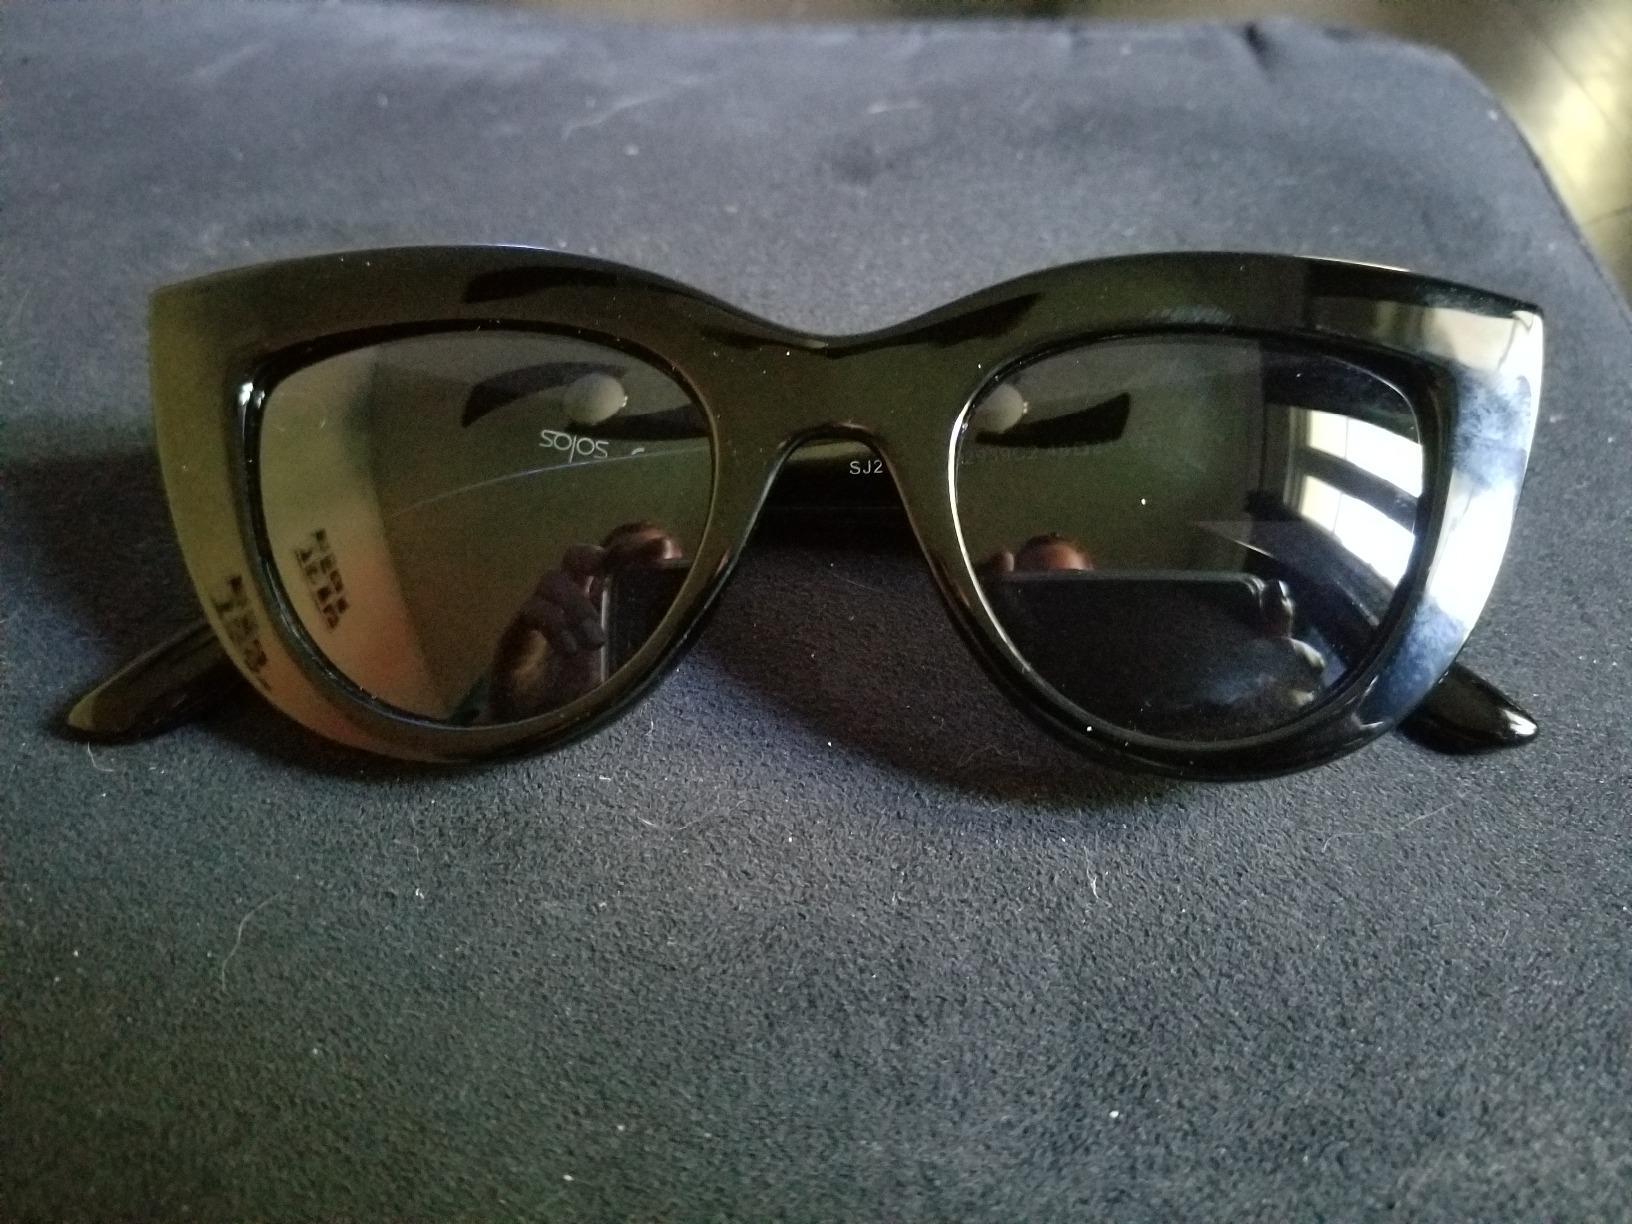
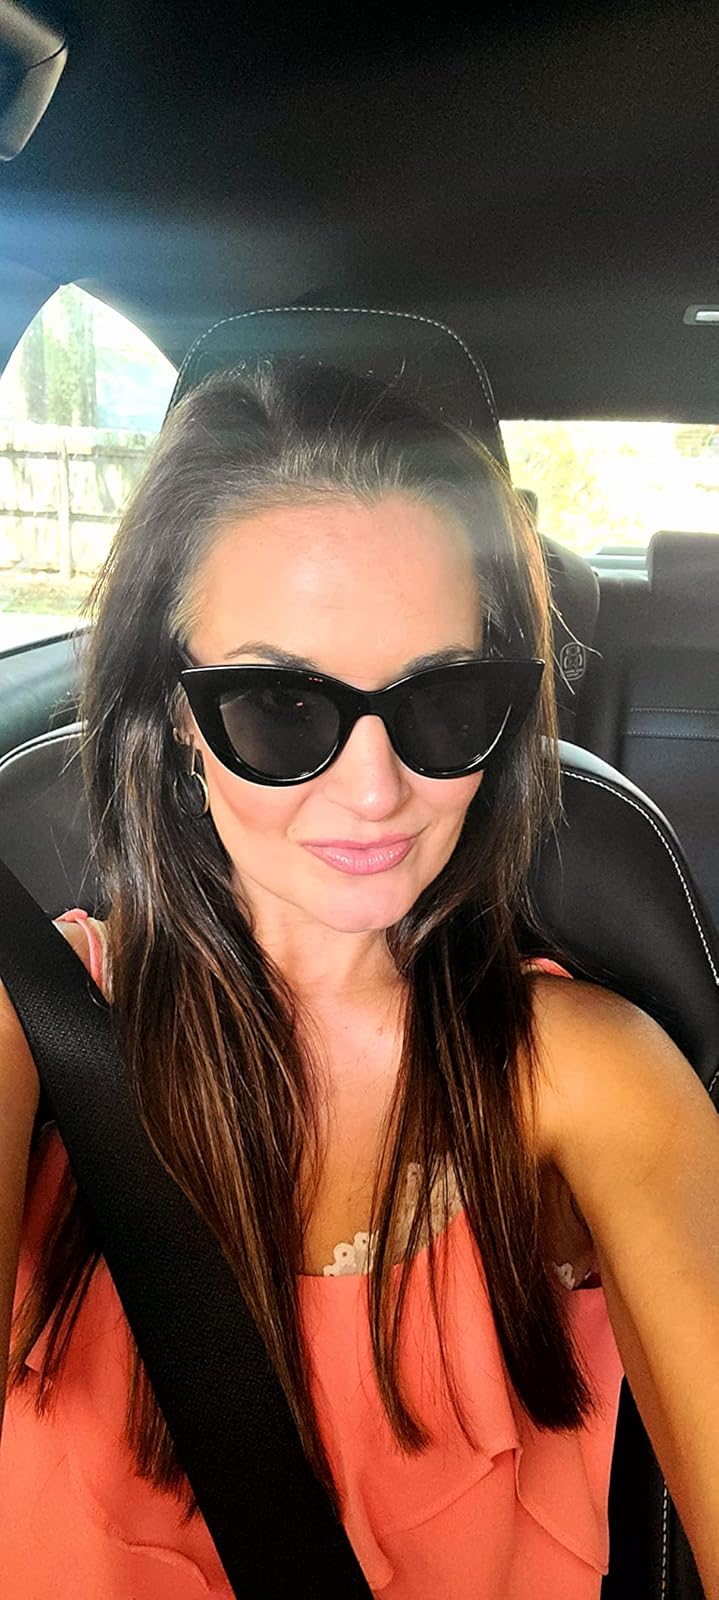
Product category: accessories_sunglasses
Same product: yes